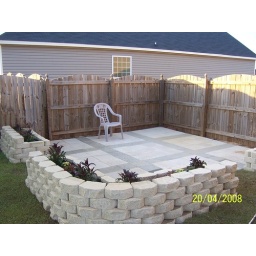
And that poor, lonely chair won't be sitting there by itself for long.